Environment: real
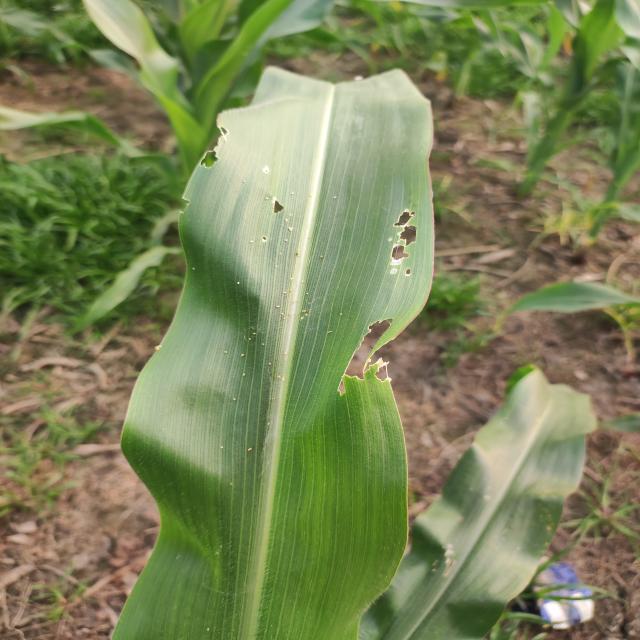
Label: fall_armyworm